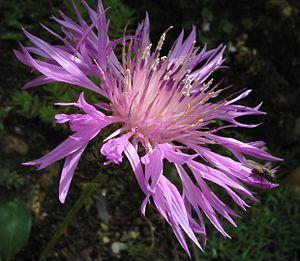
La centaurée à feuilles simples est une espèce de plante herbacée vivace de la famille des Astéracées.